Justin Bibbs

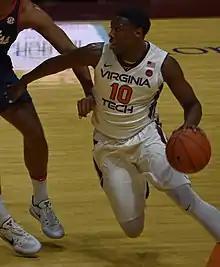
Bibbs with the Virginia Tech Hokies in 2016

Justin Michael Bibbs (born January 14, 1996) is an American professional basketball player for the Panteras de Aguascalientes of the Liga Nacional de Baloncesto Profesional. He played college basketball for the Virginia Tech Hokies.